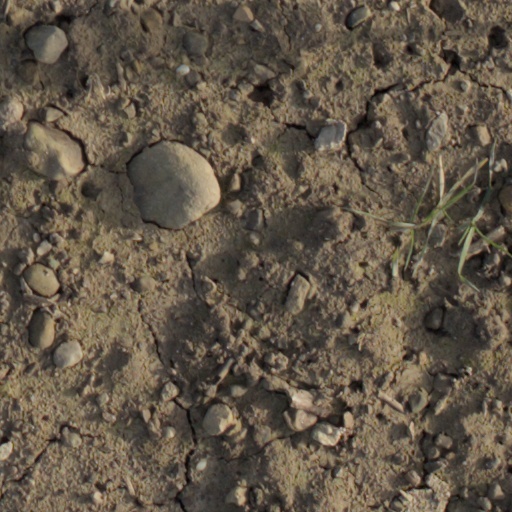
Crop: wheat